Publika TV

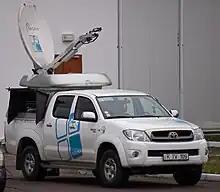
A Publika TV car

Publika TV was a Moldovan broadcast news television station. It was launched on April 7, 2010, their founders being the Romanian businessman Sorin Ovidiu Vîntu and the Moldovan businessman Vladimir Plahotniuc.